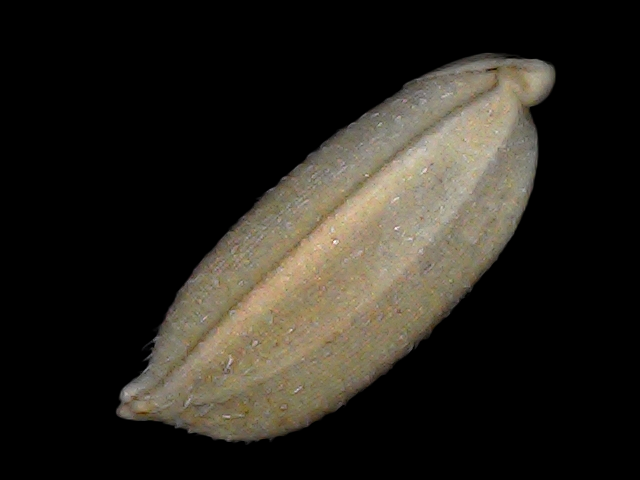
Rice variety: Br22